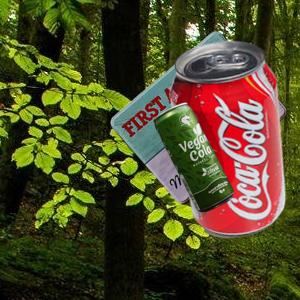
Label: cans